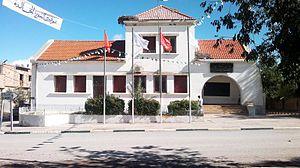
La Mairie de Mezaourou, Siège de l'APC
Mezaourou est une commune de la wilaya de Sidi Bel Abbès en Algérie.